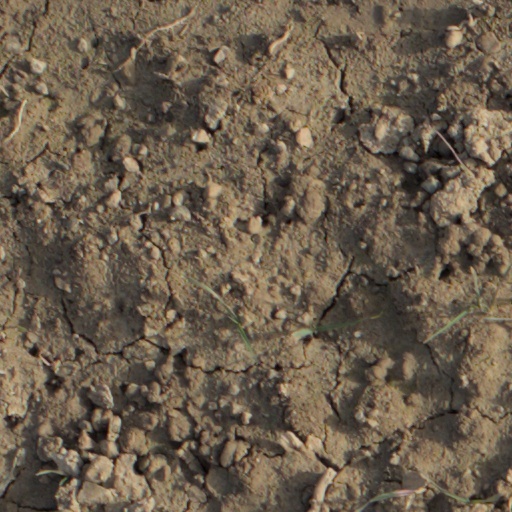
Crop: wheat